David Funderburk

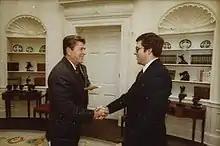
Funderburk greeting President Ronald Reagan in 1981

After leaving Congress, Funderburk joined the law firm Kirkpatrick and Lockhart, where he worked as a lobbyist.